Second Battle of Fallujah

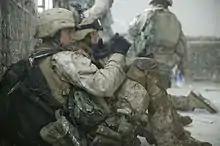
U.S. Marines take a break while searching the city of Fallujah in November 2004.

Staff Sergeant David Bellavia of the Army Task Force 2-2 Infantry was awarded the Medal of Honor.